La fille de Carilès

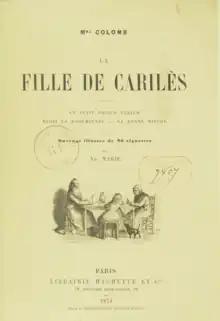
Frontispiece from 1874 edition of "La fille de Carilès"

La fille de Carilès is a French-language children's book written by Joséphine Colomb and published by Hachette editions in Paris, 1874. The story first appeared in one of Hachette's magazines before reappearing in book form. Colomb received the Montyon Prize in 1875 for this work.